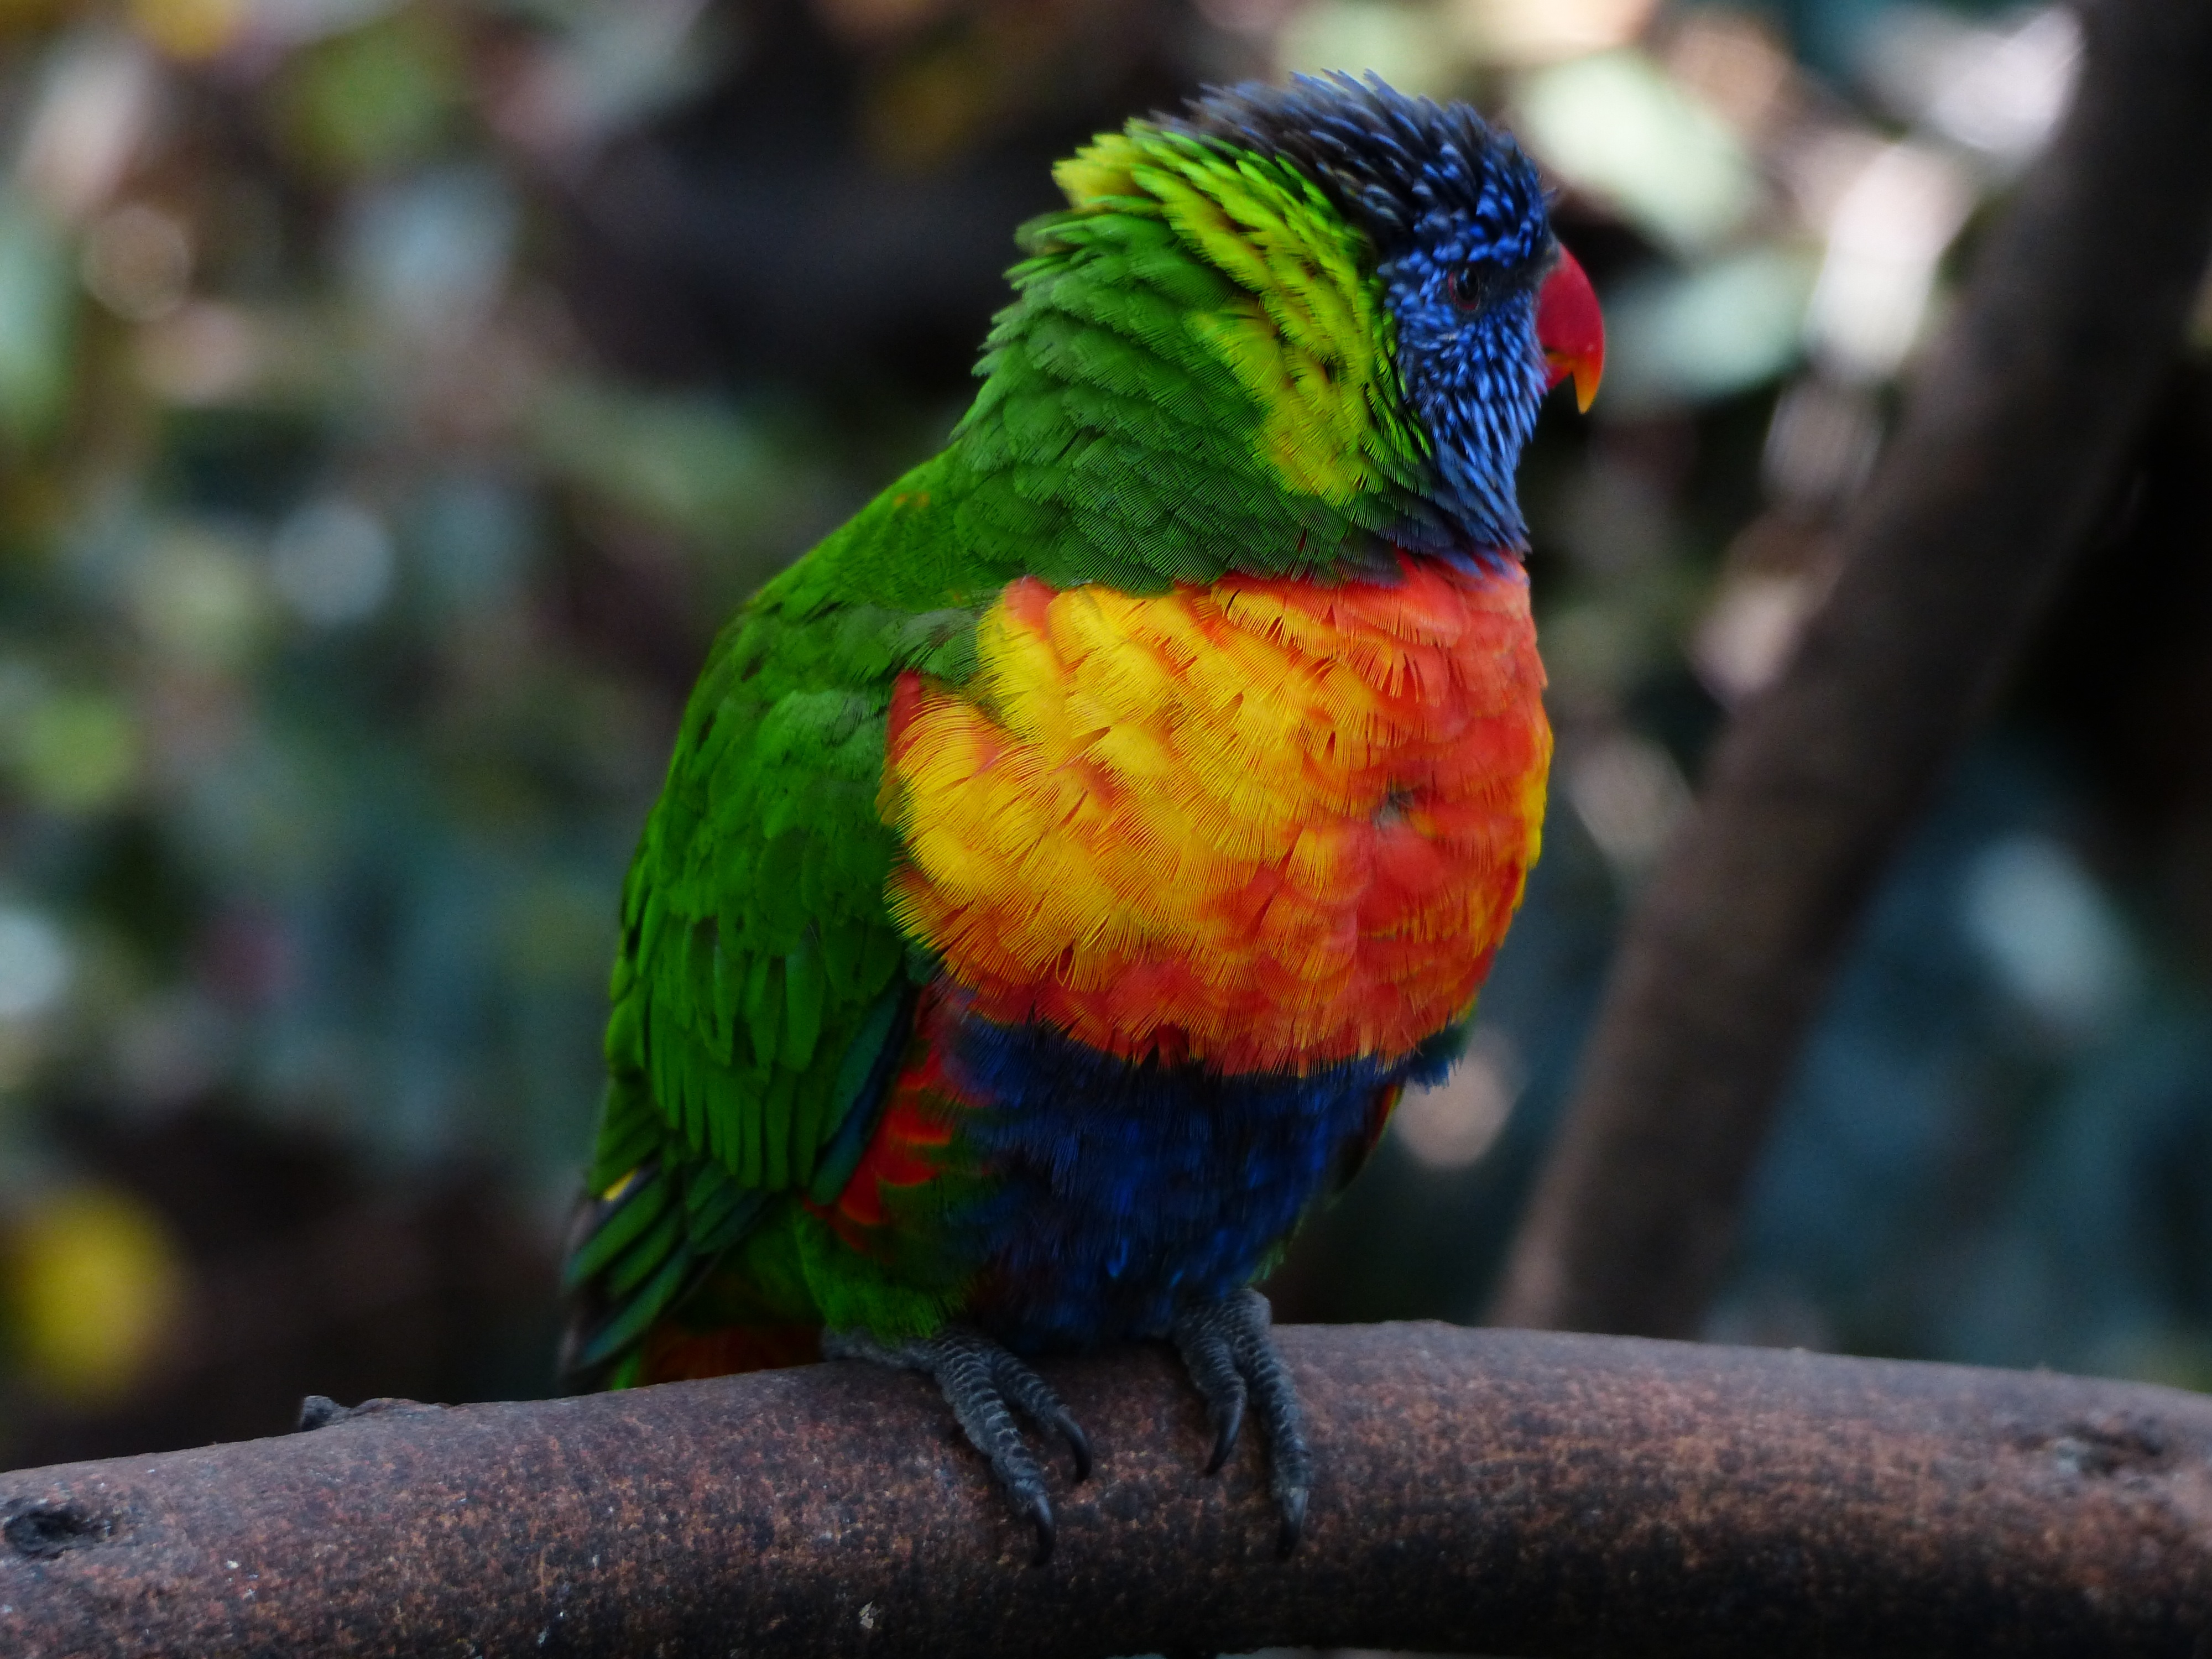
branch, bird, cute, wildlife, green, red, beak, color, blue, colorful, yellow, fauna, lorikeet, macaw, vertebrate, parrot, bill, parakeet, lori, psittacidae, common pet parakeet, psittaciformes, loriinae, honey parrot, actual parrots, loriidae, parrot bird, wedge tail lori, trichoglossus rainbow, blue cheek lori, wide binding lori, rainbow lori